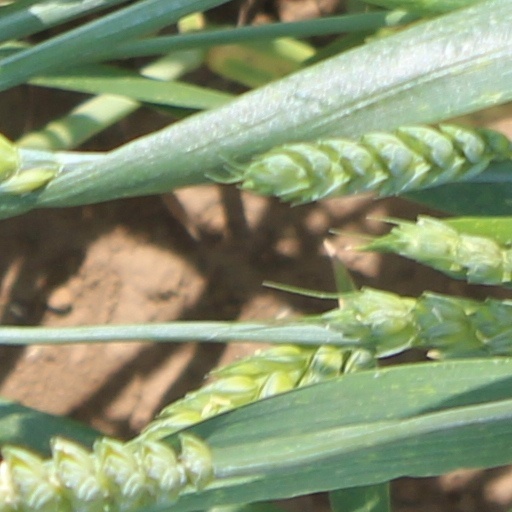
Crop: wheat